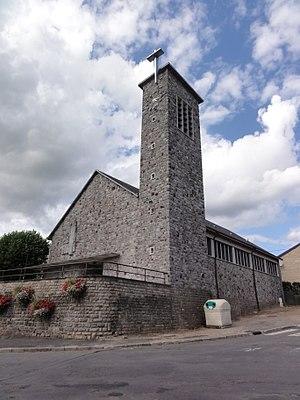
Charleville-Mézières est une commune française située dans le département des Ardennes, en région Grand Est. Elle est divisée en quatre cantons. L'agglomération Ardenne Métropole qu'elle forme avec la ville de Sedan compte plus de 130 000 habitants.
Étion est un quartier de Charleville-Mézières et une ancienne commune française, située dans le département des Ardennes en région Grand Est.